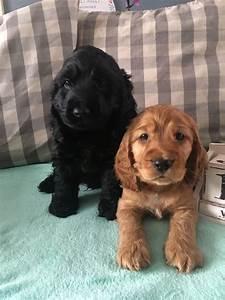
dog